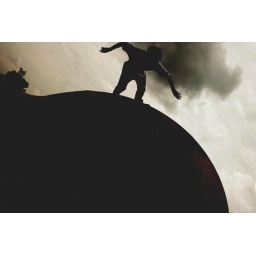
Its a boy riding a skateboard at the upper end of the bowl in shah alam skatepark